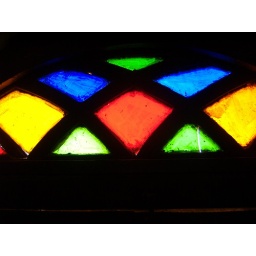
Stained glass window in Jaisalmer, Rajasthan